Moncucco

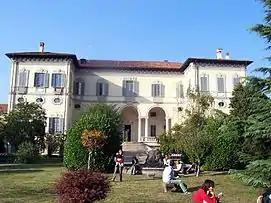
Villa Sormani-Andreani

The church was founded in the sixteenth century as a chapel dedicated to Saint Anthony of Padua, attached to the convent of Saint Francis in Lugano. At the beginning of the nineteenth century, when under Napoleon religious institutions struck, the fathers of the convent inserted their headquarters in the list of buildings to suppress. In fact, in 1815, the complex was put up for auction. The architect and teacher at the Brera Academy, Giocondo Albertolli, brother of the purchaser of the land, Albertolli Christmas, wanted to save at least the church of Saint Anthony, which he attributed to Bramante. Thanks to Count Gianmario Andreani who bought the church, it was possible to completely disassemble the building, and move parts from Lugano to the park of Villa Sormani-Andreani, where it was rebuilt (in 1832) and where it received a new dedication to Saint Lucius, in memory of an ancient pre-existing oratory dedicated to the saint.